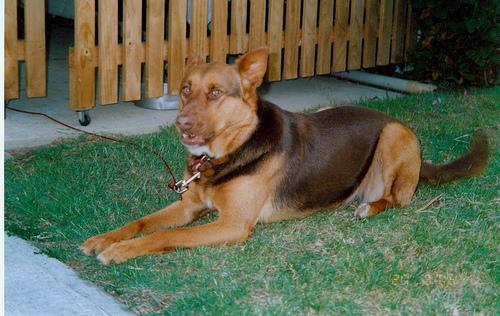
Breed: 209-n000049-kelpie